22nd Airlift Squadron

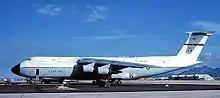
Lockheed C-5A Galaxy 68-10 of the 60th Military Airlift Wing in 1970s livery.

The squadron, however, was not inactive long. It was reactivated at Travis Air Force Base, California on 8 February 1972 as part of the 60th Military Airlift Wing. The 22d was equipped with new Lockheed C-5A Galaxy heavy airlifters and returned to its previous mission of intercontinental air transport of personnel, supplies and equipment. It has continued its mission for the past 40+ years from Travis flying the Galaxy worldwide. With its activation, the 22d and its sister C-5 squadron, the 75th Military Airlift Squadron supported the United States operations in Southeast Asia. It returned US servicemen and equipment from Indochina in the wake of the 1973 Paris Peace Accords, which ended United States involvement in the war. However, squadron aircraft returned to South Vietnam in April 1975 as part of Operation Baby Lift, the evacuation of children and infants from the combat area near Saigon. Unfortunately, a squadron aircraft was lost as part of the operation, killing the crew and many of the passengers (including infants).